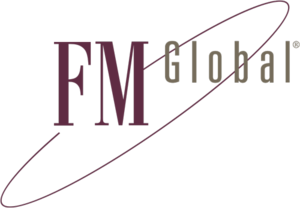
Logo FM global
Protéger leurs biens et leurs ressources humaines est l'un des enjeux majeurs des entreprises. Les incendies sont la première cause d'accidents industriels et donc un problème majeur auquel les entreprises doivent pallier pour protéger leurs biens. Pour parer à ces risques et sous les conseils de leurs assureurs les entreprises mettent en place des systèmes de protection incendie actifs et passifs